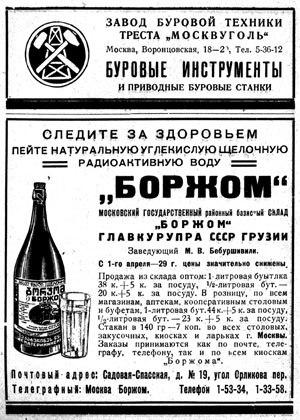
Bordjomi est une ville de Géorgie, située en Samtskhé-Djavakhétie.